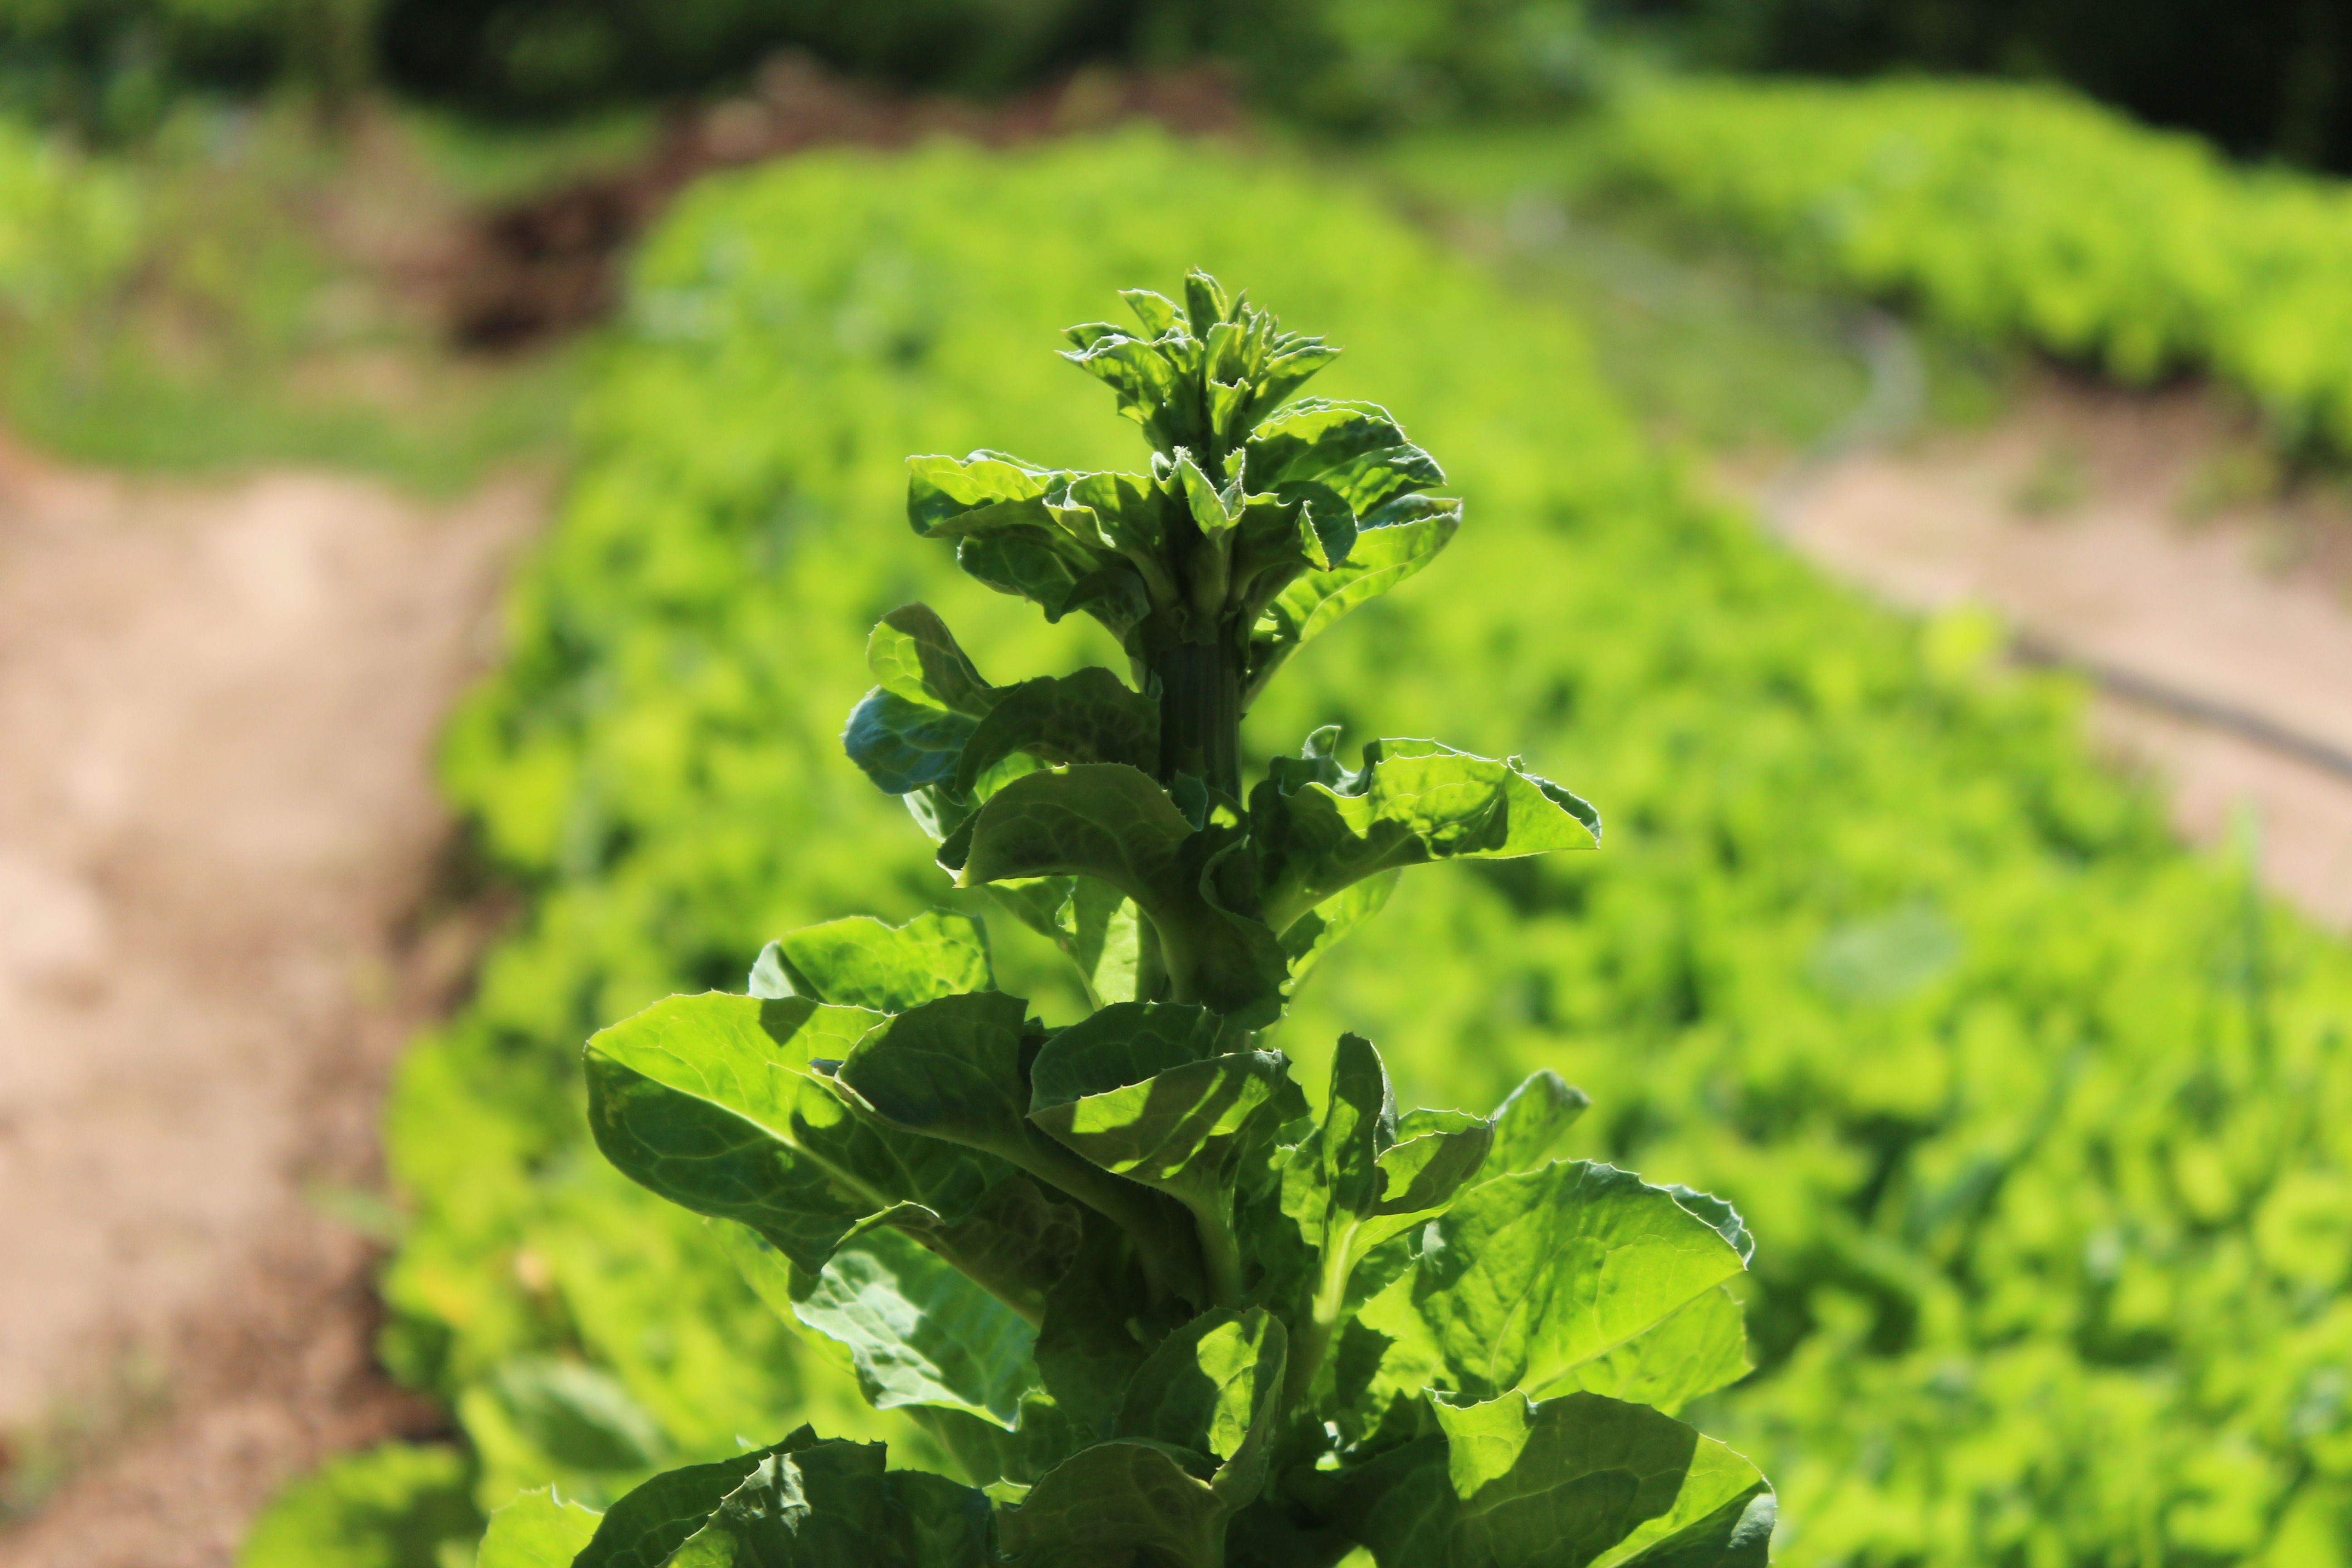
tree, plant, leaf, herb, shrub, plantation, roca, planting, verdura